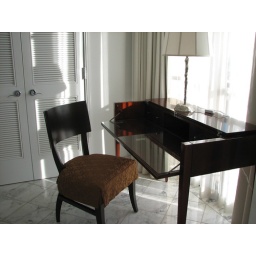
Always wanted a desk in my bathroom